Robert Bruce of Kinnaird

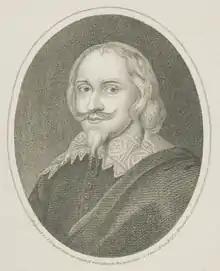
Master Robert Bruce

Robert Bruce (1554 – 27 July 1631) was Moderator of the General Assembly of the Church of Scotland which was called on 6 February 1588 to prepare defences against a possible invasion by the Spanish Armada. King James VI was so sensible of the valuable services of the church in preserving public tranquillity, during his absence in Norway (part of Denmark at the time) on the occasion of his marriage, that in his letters to Bruce he declared that he was "worth the quarter of his kingdom." John Livingstone, the preacher at the Kirk of Shotts revival, said of Bruce "in my opinion never man spake with greater power since the apostles' dayes".